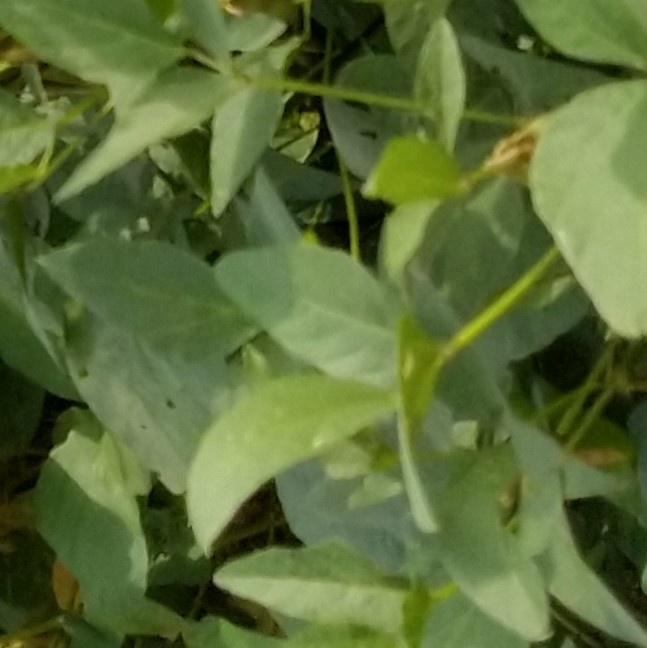
Label: Disease